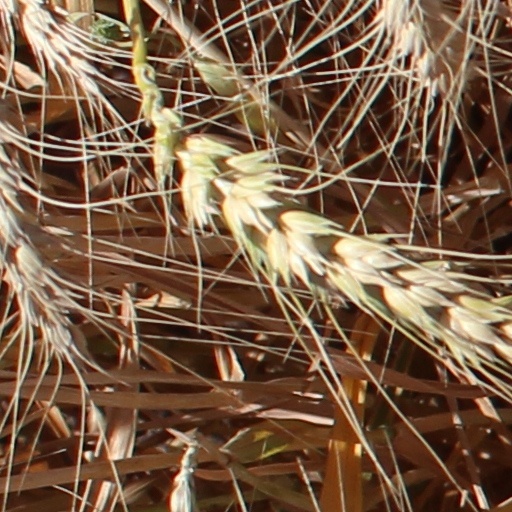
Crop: wheat